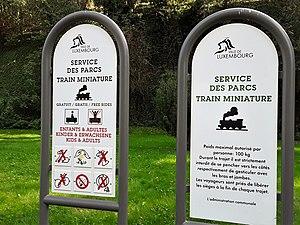
Luxembourg. Train miniature ""Péitrussbunn"", échelle 1:11, vallée de la Pétrusse. En service entre 2004 et 2020."